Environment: real
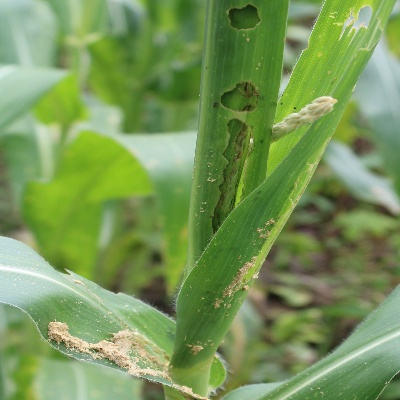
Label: fall_armyworm